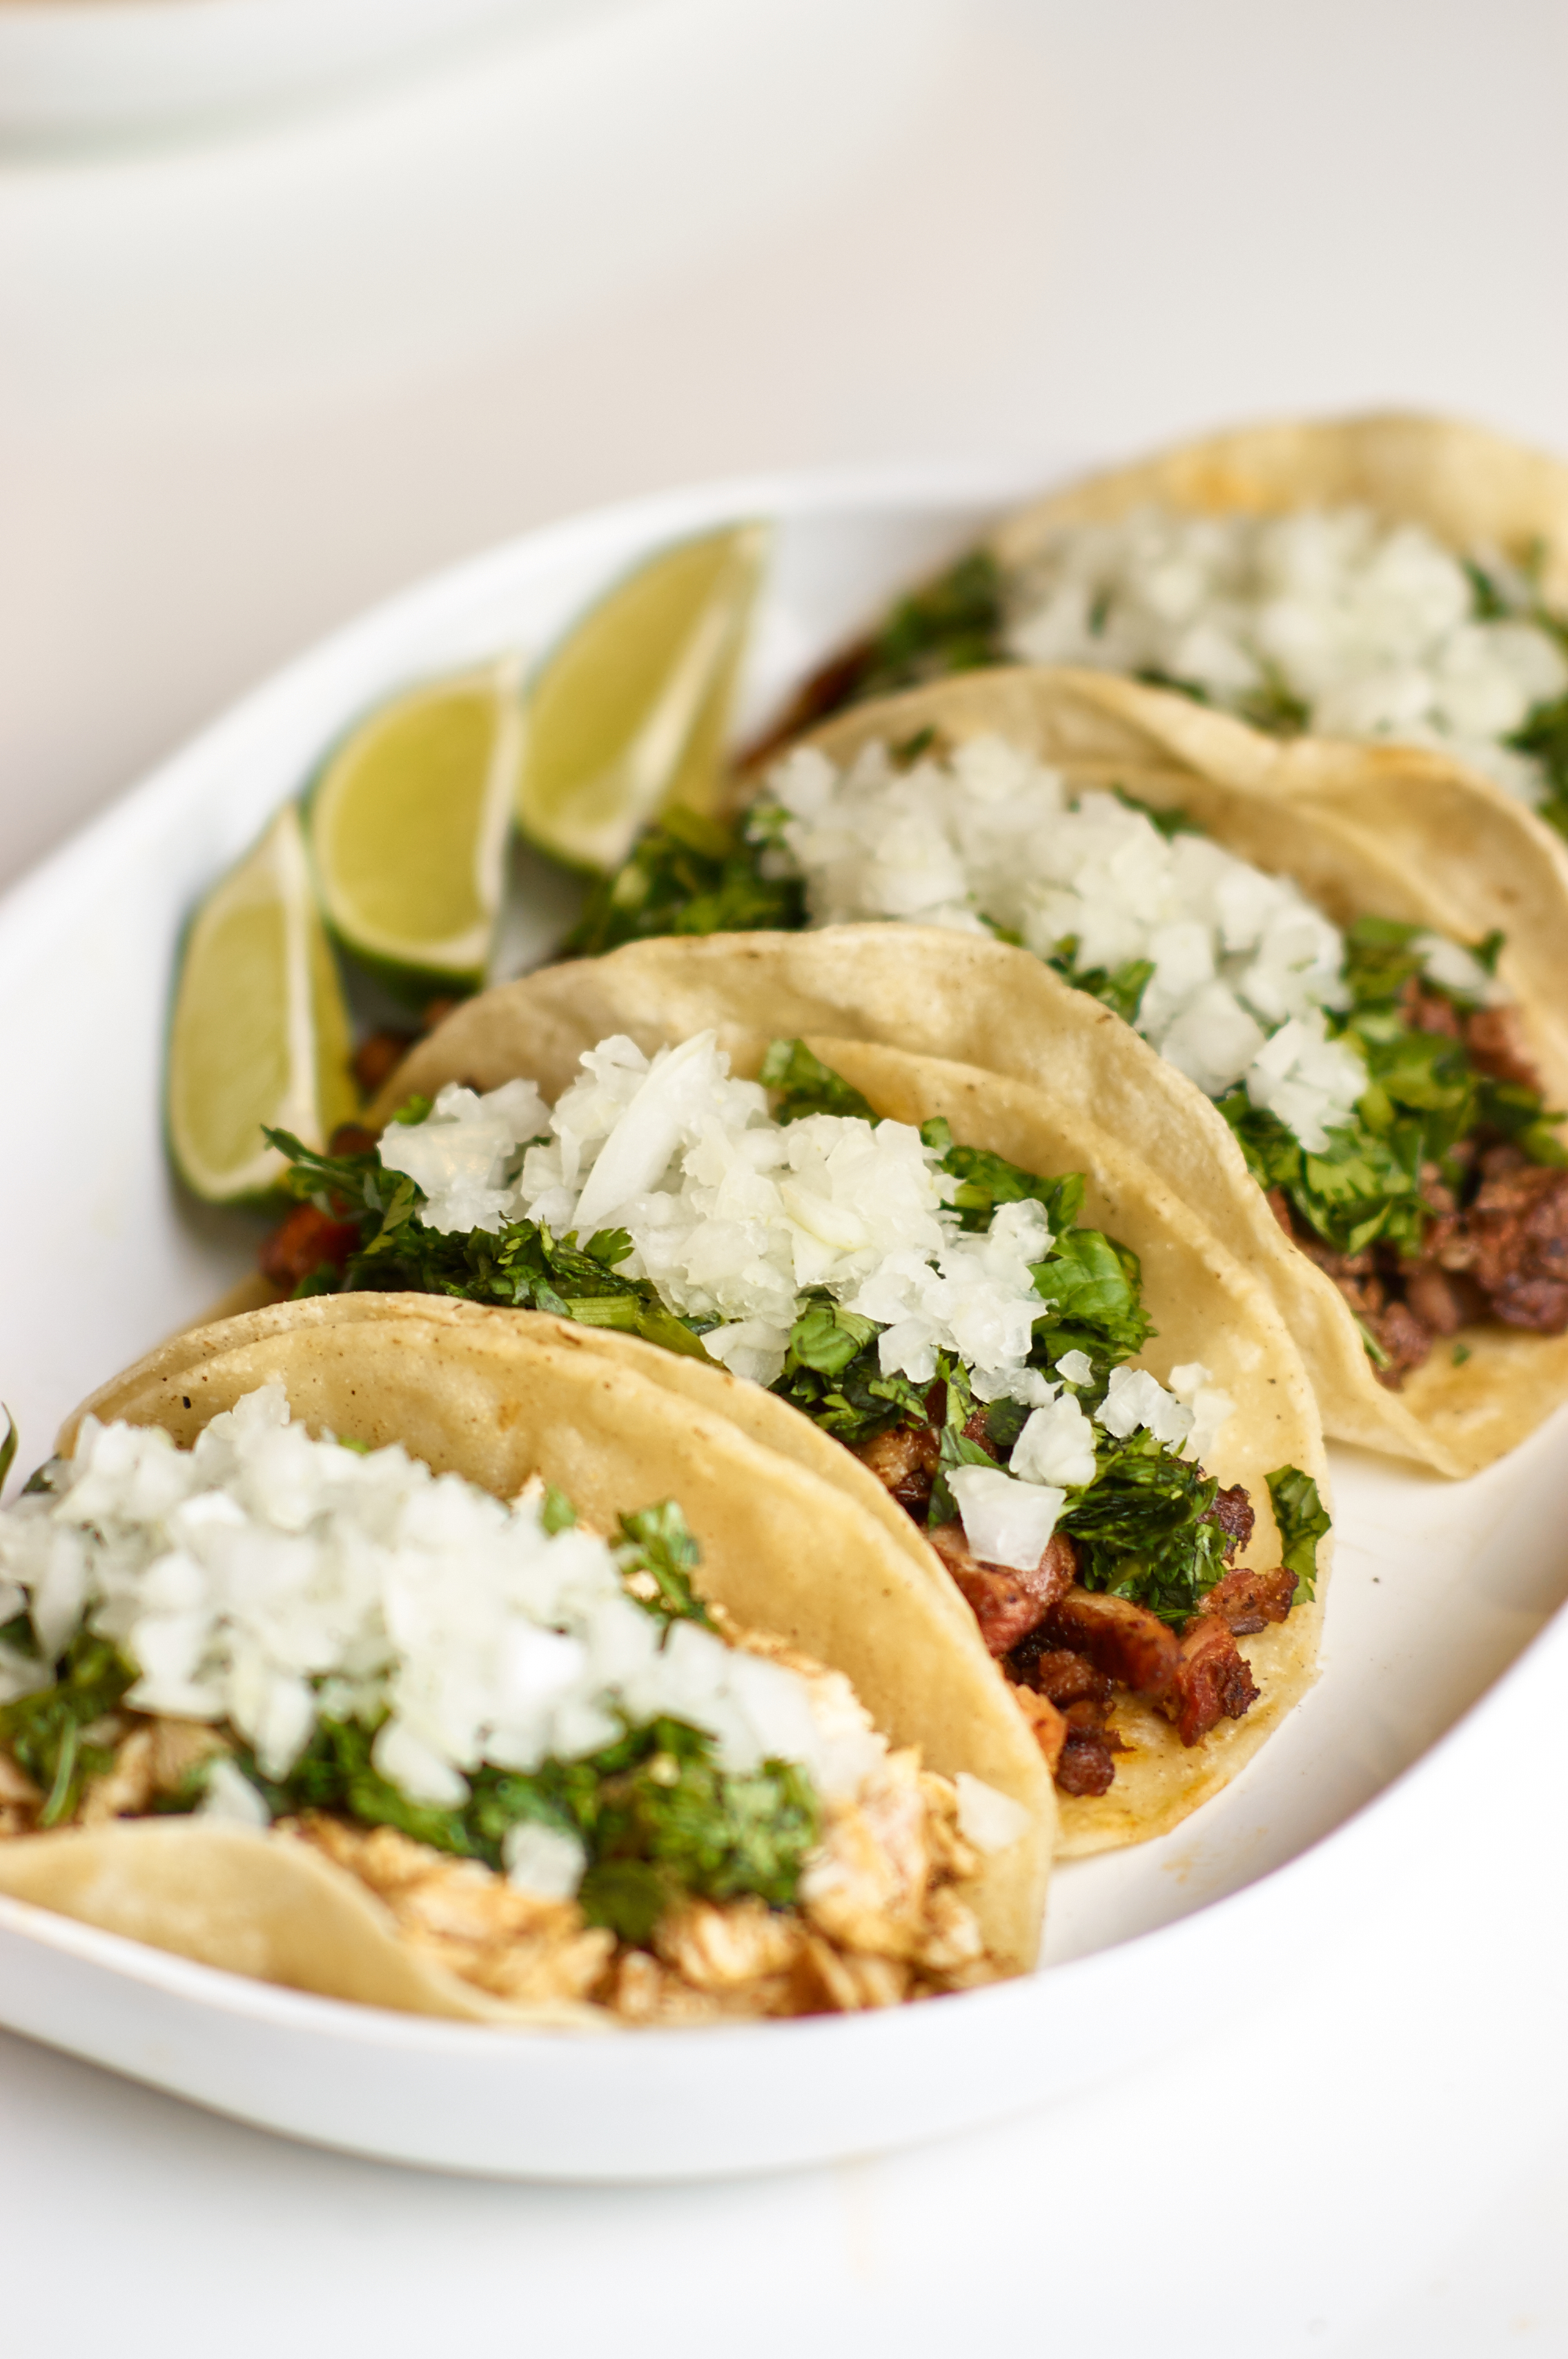
dish, food, cuisine, korean taco, taco, ingredient, produce, Huarache, recipe, staple food, tostada, meat, mexican food, Chalupa, Latin american food, carne asada, Tex mex food, carnitas, gyro, mediterranean food